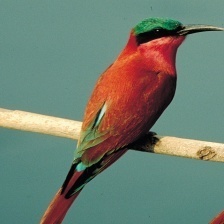
Species: CARMINE BEE-EATER
Scientific name: MEROPS NUBICOIDES
ImageNet parent category: bee_eater